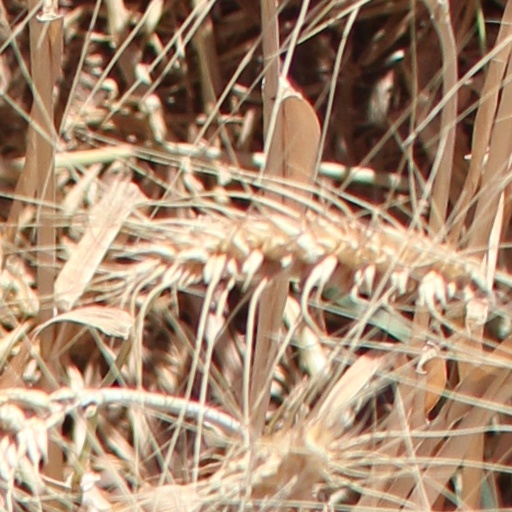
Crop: wheat